BBC Sports Personality of the Year Coach Award

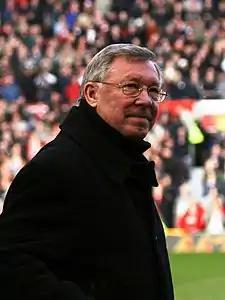
Alex Ferguson, the inaugural winner in 1999.

The first recipient of the award was Manchester United manager Alex Ferguson in 1999. The award has been presented to a football manager on ten occasions. It has been awarded to nine Britons, and eleven of the other fourteen winners were European. Daniel Anderson, the only winner from the Southern Hemisphere, was in his native Australia at the time of the awards, so the then St. Helens captain, Paul Sculthorpe, collected it on his behalf. In 2007, Enzo Calzaghe was the first recipient of the award who had coached an individual and not a team. The most recent award was presented in 2024 to athlete Keely Hodgkinson's coaches Jenny Meadows and Trevor Painter.